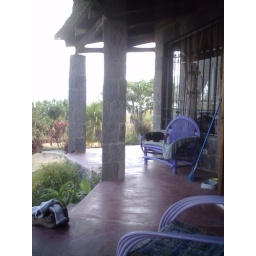
porch of house Cynthia is building in Santiago